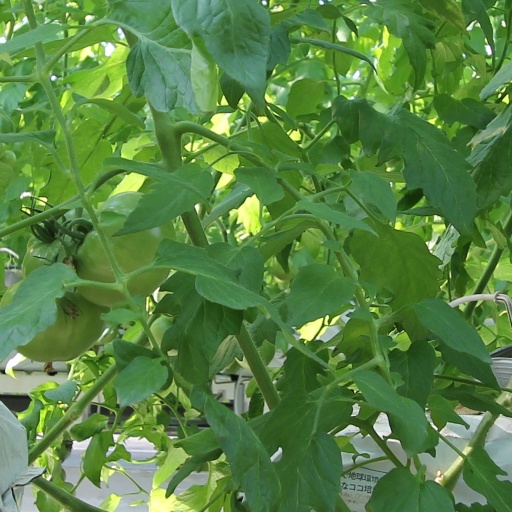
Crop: tomato